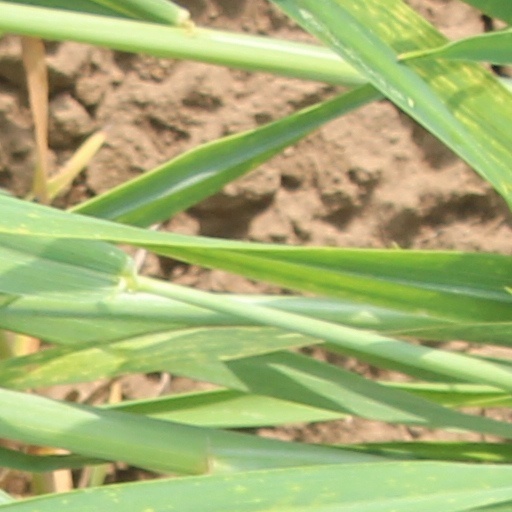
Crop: wheat